Fehérlófia (Hungarian folk tale)

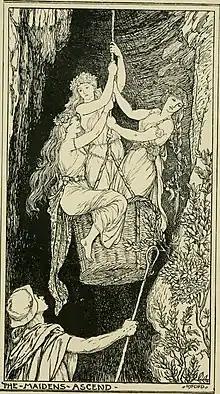
Shepherd Paul watches as the princesses are roped to the upper world. Illustration by Henry Justice Ford for "The Crimson Fairy Book" (1903).

In another Hungarian tale, collected by János Erdélyi with the title "Juhász Palkó" or "Shepherd Paul", a shepherd finds a two-year-old boy in a meadow and names him Paul. He gives the boy to a ewe to suckle, and the boy develops great strength to uproot a tree after fourteen years. Paul goes to travel the world and meet three equally strong companions: Tree-Comber, Stone-Crusher and Iron-Kneader. They strike a friendship and set an arrangement: one will stay at home while the others go hunt some game. Paul's three companions stay home and are attacked by a dwarf that steals their food. Paul defeats the dwarf and ties his giant beard to a giant tree. Paul scolds his companions and wants to show them the defeated foe, but he has vanished. They soon follow him to an opening that leads underground. Paul descends, enters three castles, kills three many-headed dragons, liberates three princesses and transforms the castles into golden apples with a magic wand. The last dragon he kills was the dwarf in the surface, under a different form. Paul is betrayed by his companions, protects a nest of griffins with his cloak and their father takes him to the surface after a three-day journey. After he rests a while, the hero goes after his traitorous companions, kills them and marries the youngest princess.